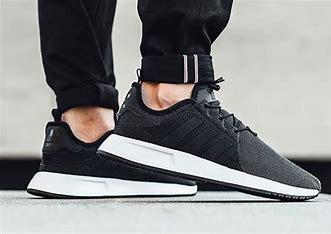
Brand: Adidas
Model: X_plr